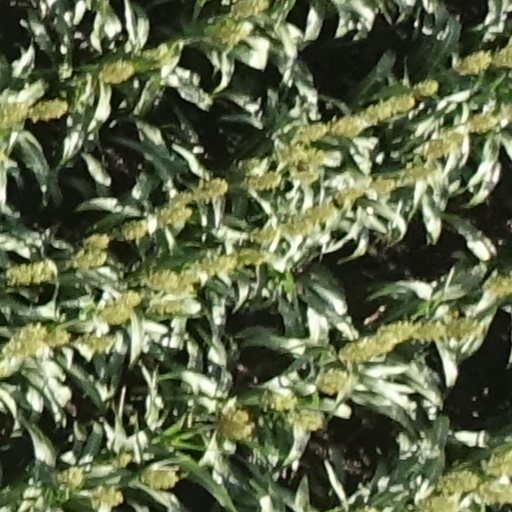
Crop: sorghum